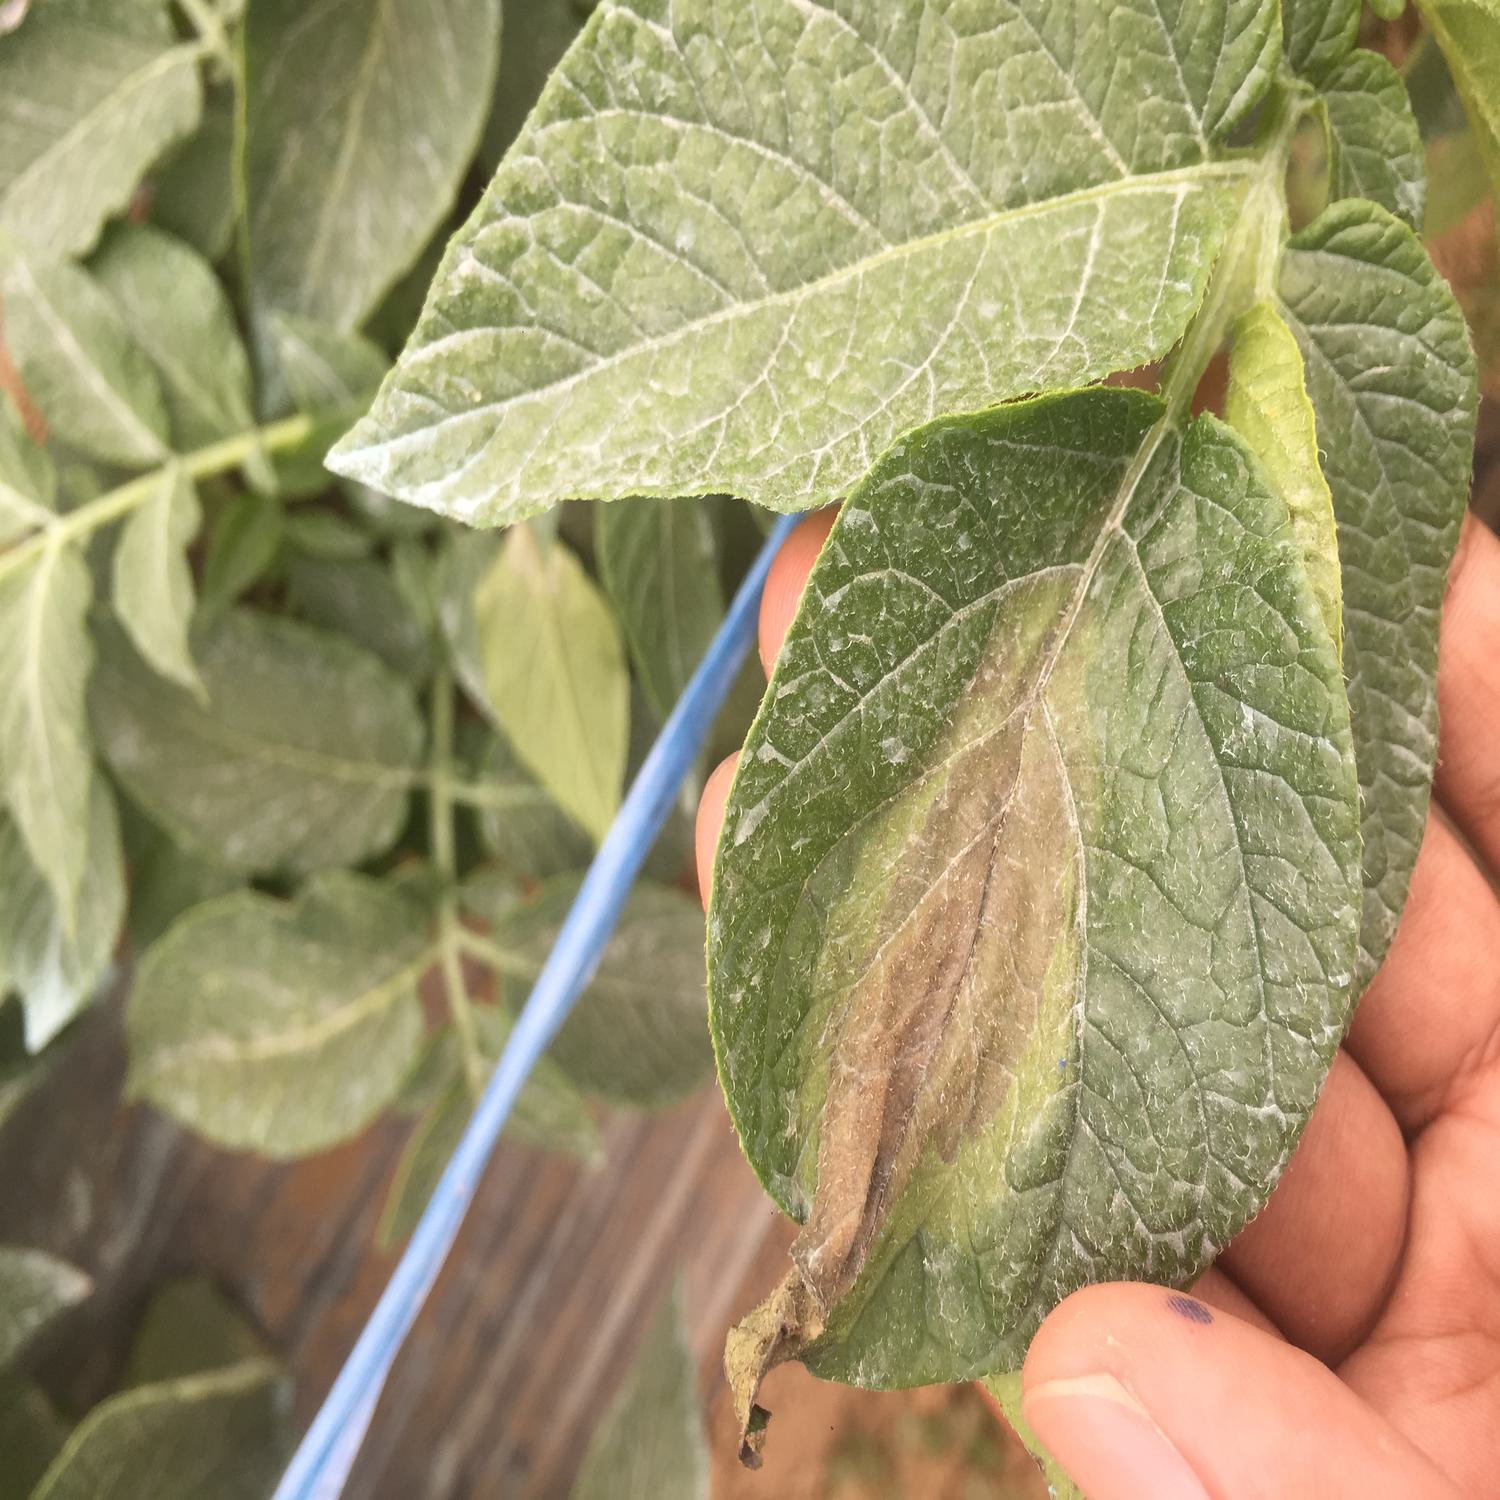
Label: Phytopthora